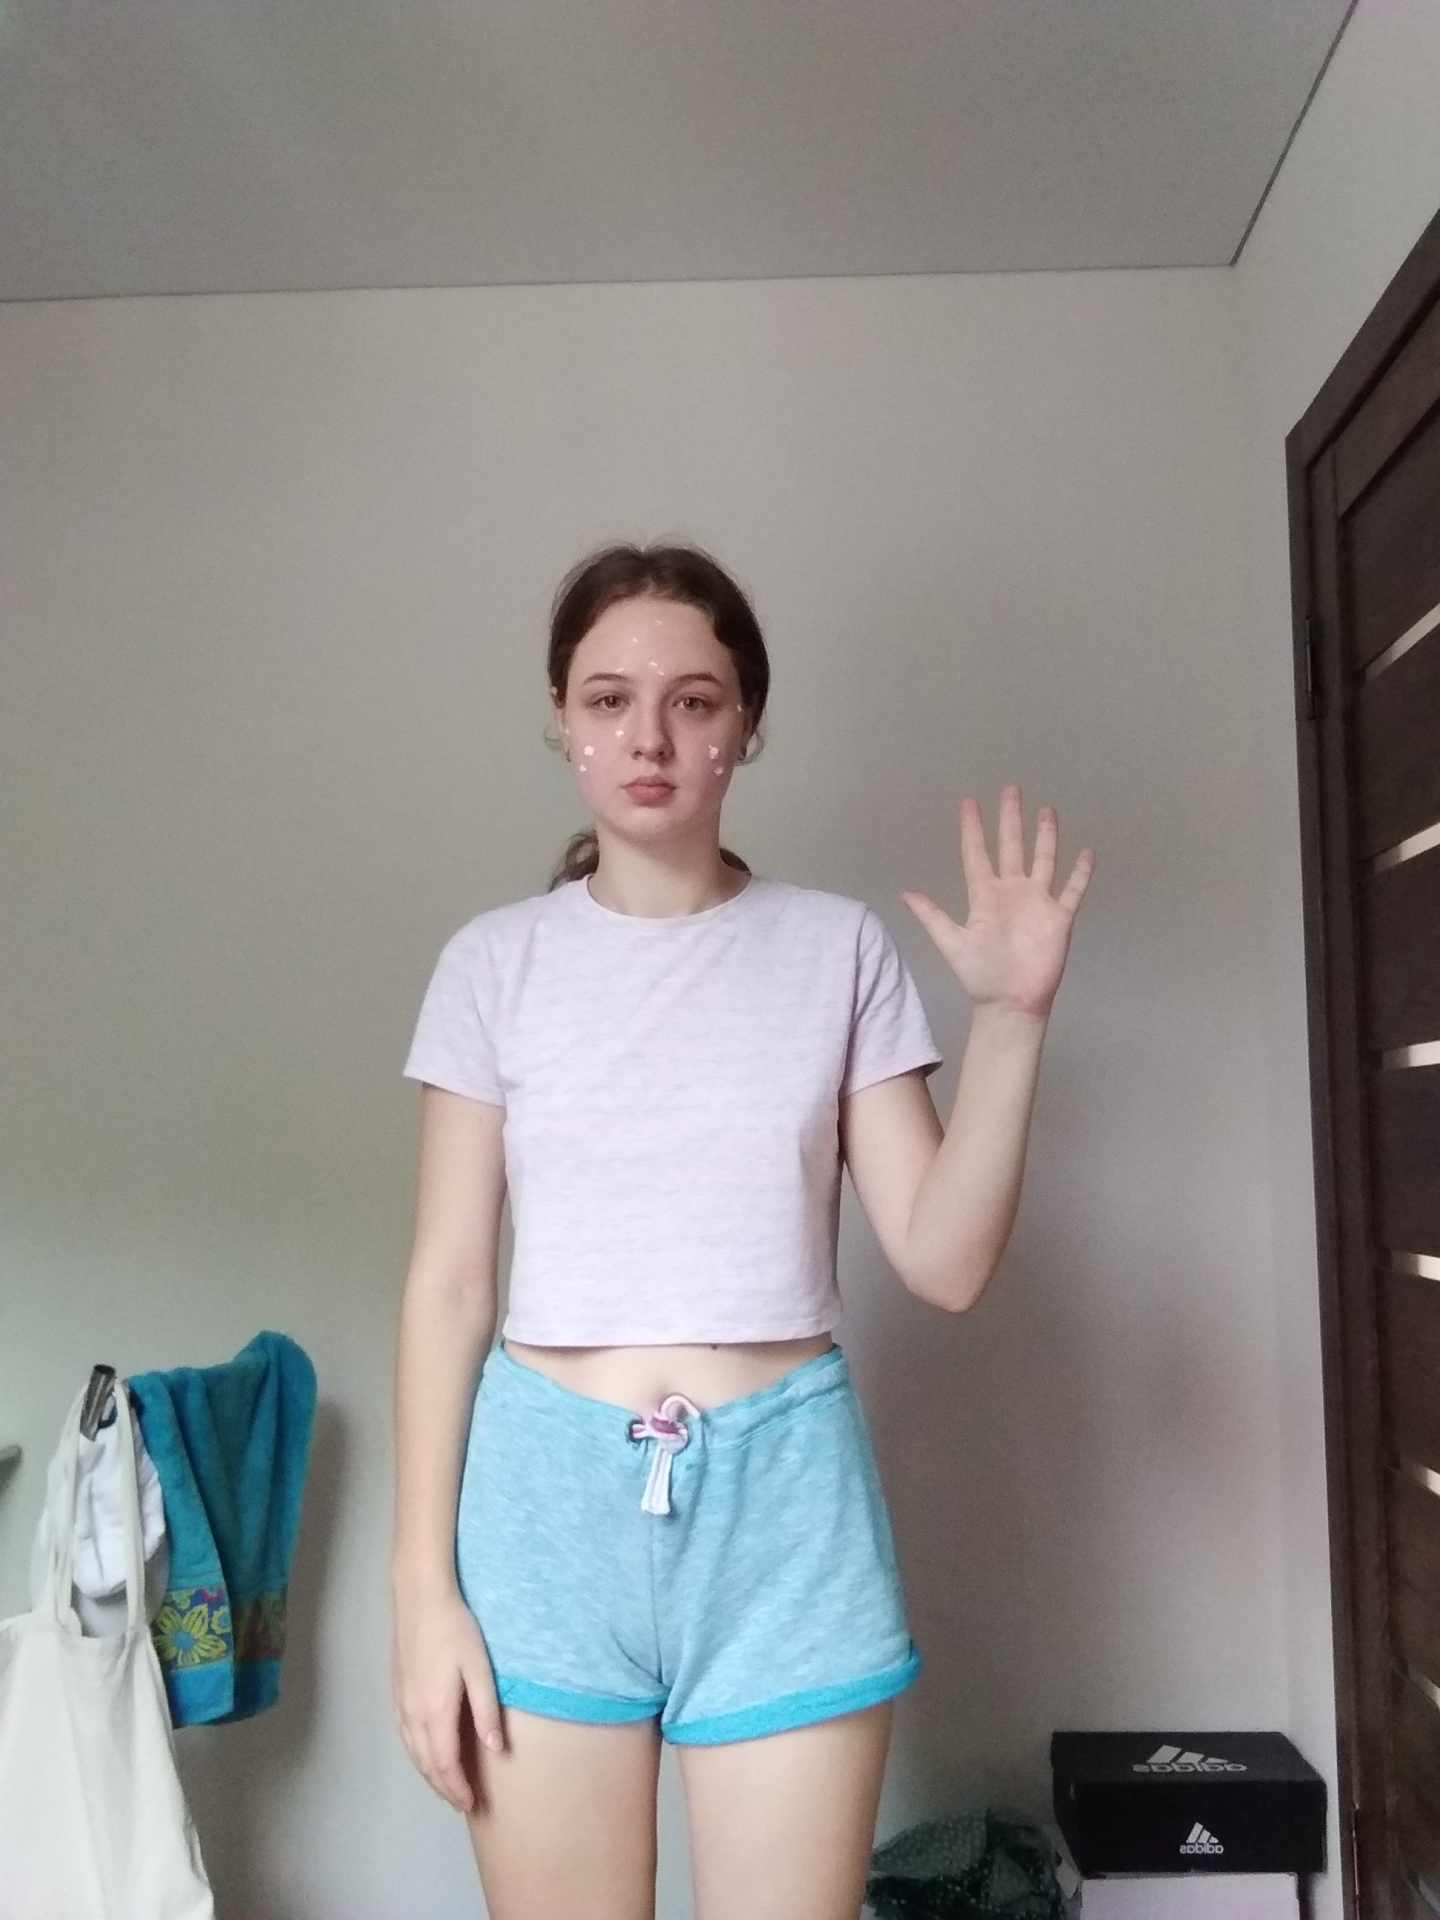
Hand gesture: palm